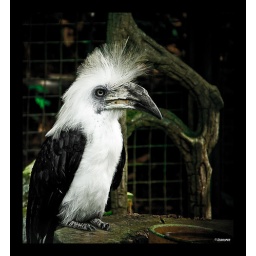
This Bird Park houses more than 5000 birds (or more than 50 species) of birds in an enclosed aviary